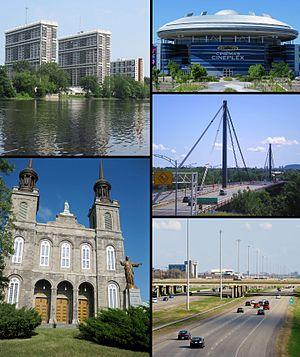
Montage réalisé avec
Laval est une ville canadienne du Québec de la banlieue de Montréal constituant l'une des 17 régions administratives de cette province, en plus de posséder les compétences attribuées aux municipalités régionales de comté. Avec sa population estimée à 437 413 habitants en 2017, Laval est la troisième ville la plus peuplée au Québec, derrière Montréal et Québec, ainsi que la treizième au Canada. La superficie de la ville est de 246,8 km².